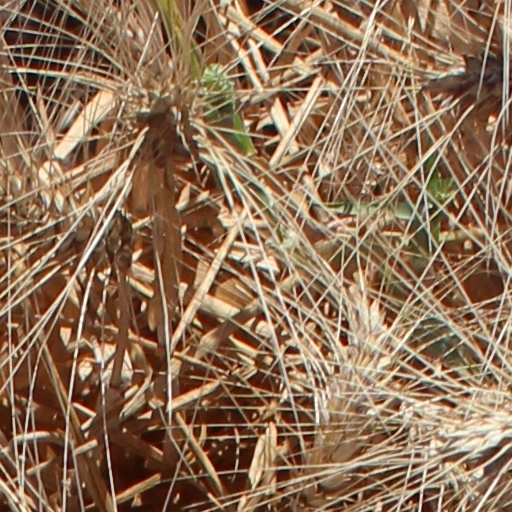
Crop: wheat